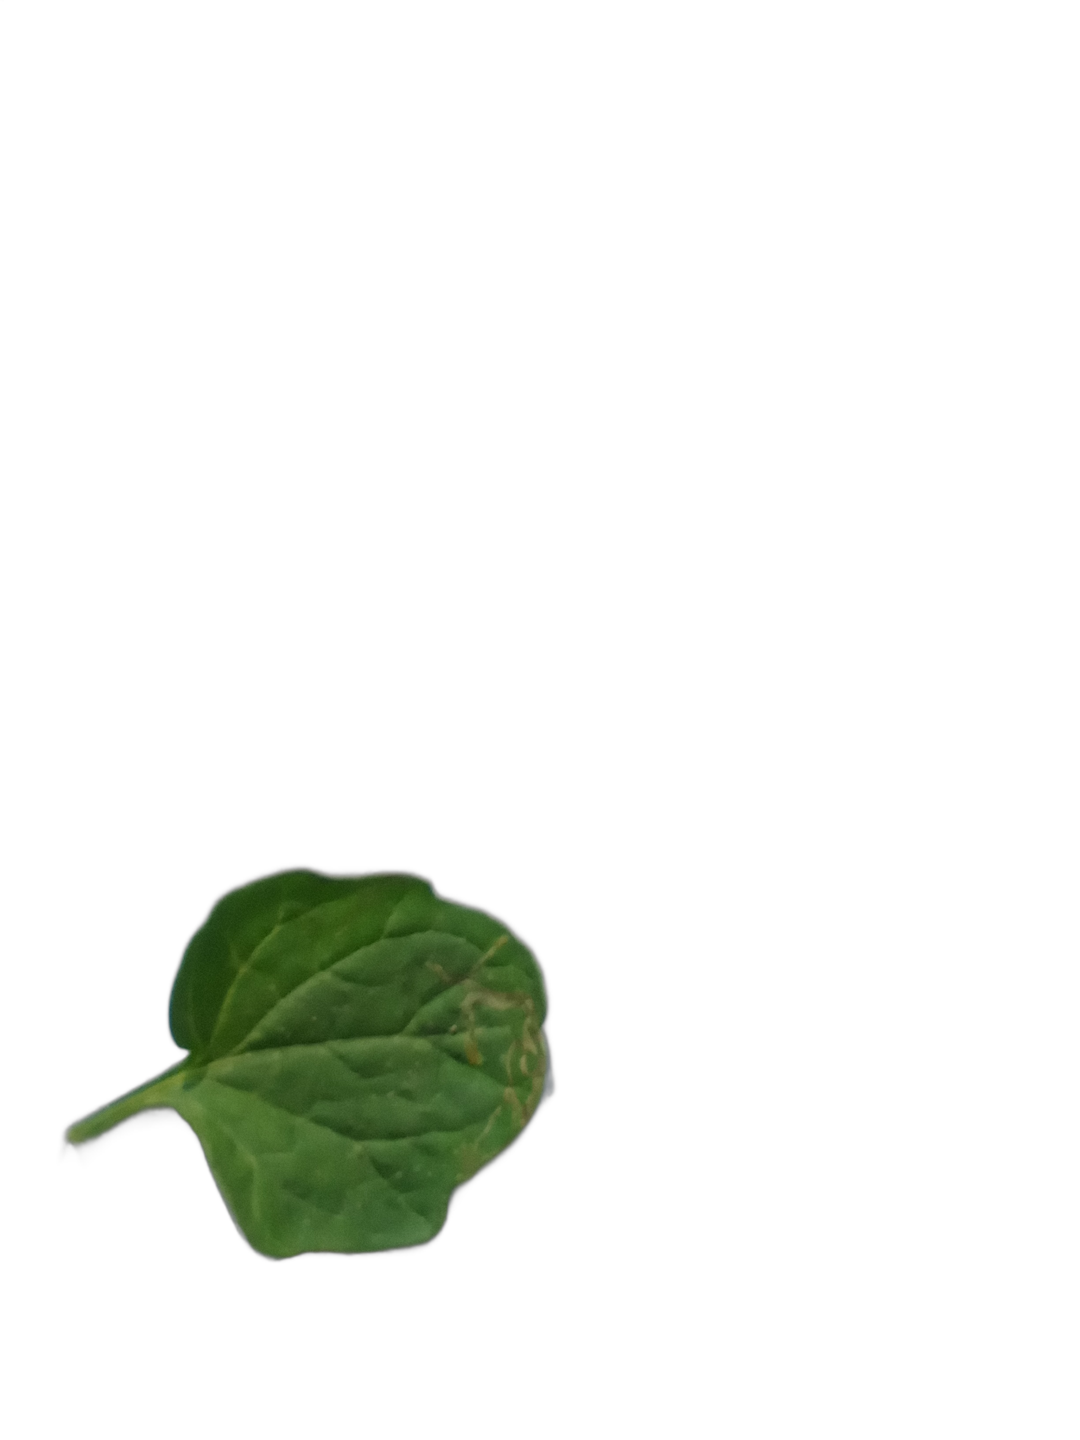
Crop: Tomato
Label: Spot